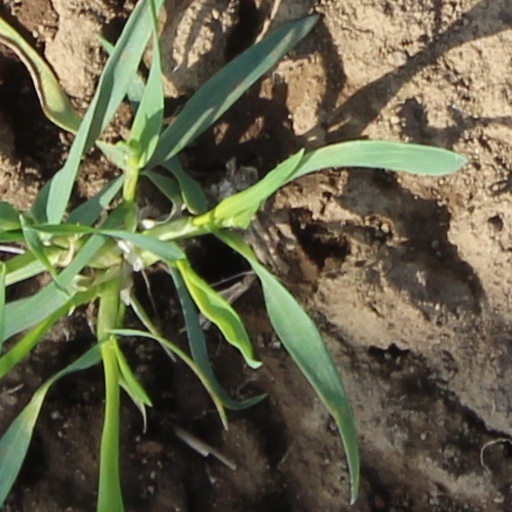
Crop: wheat